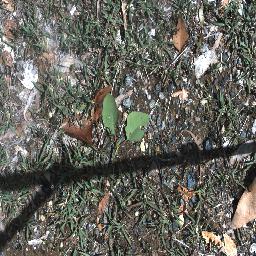
Label: negative